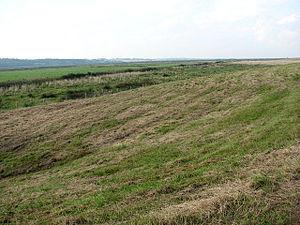
Blakeney Chapel est un bâtiment en ruine situé sur les côtes du comté de Norfolk en Angleterre. Malgré son nom, il se trouve sur la paroisse de Cley-next-the-sea et non dans le village limitrophe de Blakeney, et n'était probablement pas une chapelle. Le bâtiment se trouvait sur un monticule ou "œil" orienté vers la mer et les marais côtiers, à moins de 200 m de la mer, au nord de l'actuel canal de la Rivière Glaven où elle tourne pour être parallèle à la rive. Le bâtiment comportait deux pièces rectangulaires de taille inégale, encore intactes sur une carte de 1586 mais en l'état de ruine dans les données ultérieures. Seules subsistent les fondations et une partie de mur. Trois recherches archéologiques menées entre 1998 et 2005 ont permis d'apporter de plus amples détails sur la construction et ont montré deux périodes distinctes d'utilisation active. Bien que décrite comme une chapelle sur plusieurs cartes, il n'y a pas de preuve documentaire ou archéologiques suggérant qu'elle avait une quelconque fonction religieuse. Un petit foyer, probablement utilisé pour la fonte de fer, est la seule preuve d'une activité spécifique sur le site.